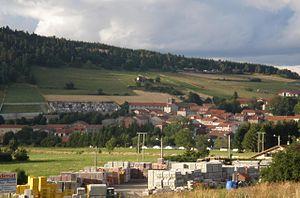
Le village de Coucouron (Ardèche)
Coucouron est une commune française située dans le département de l'Ardèche en région Auvergne-Rhône-Alpes. Ses habitants se nomment les Coucouronnais.